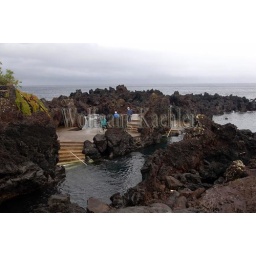
Portugal, azores islands, terceira island, near biscoitos, coastline with lava rock formations used as swimming pools